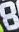
Number: 8